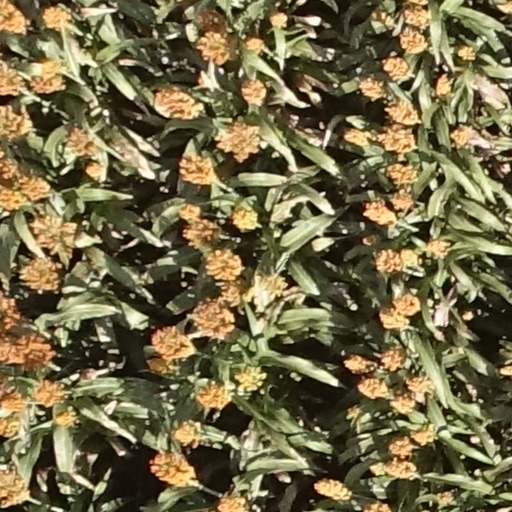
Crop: sorghum